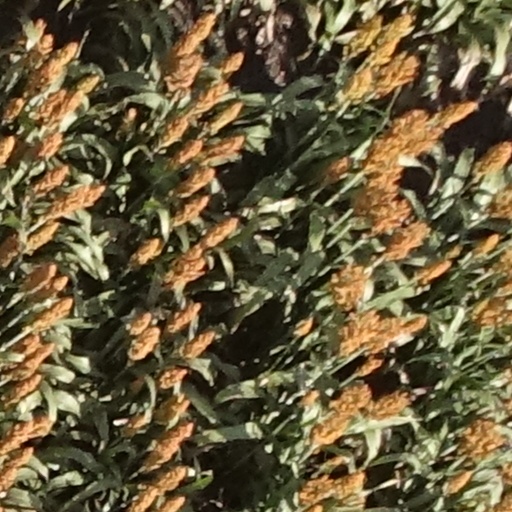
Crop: sorghum